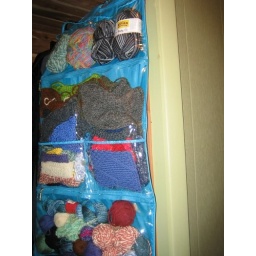
Scraps, sock yarn, and gauges galore stored in a plastic shoe bag